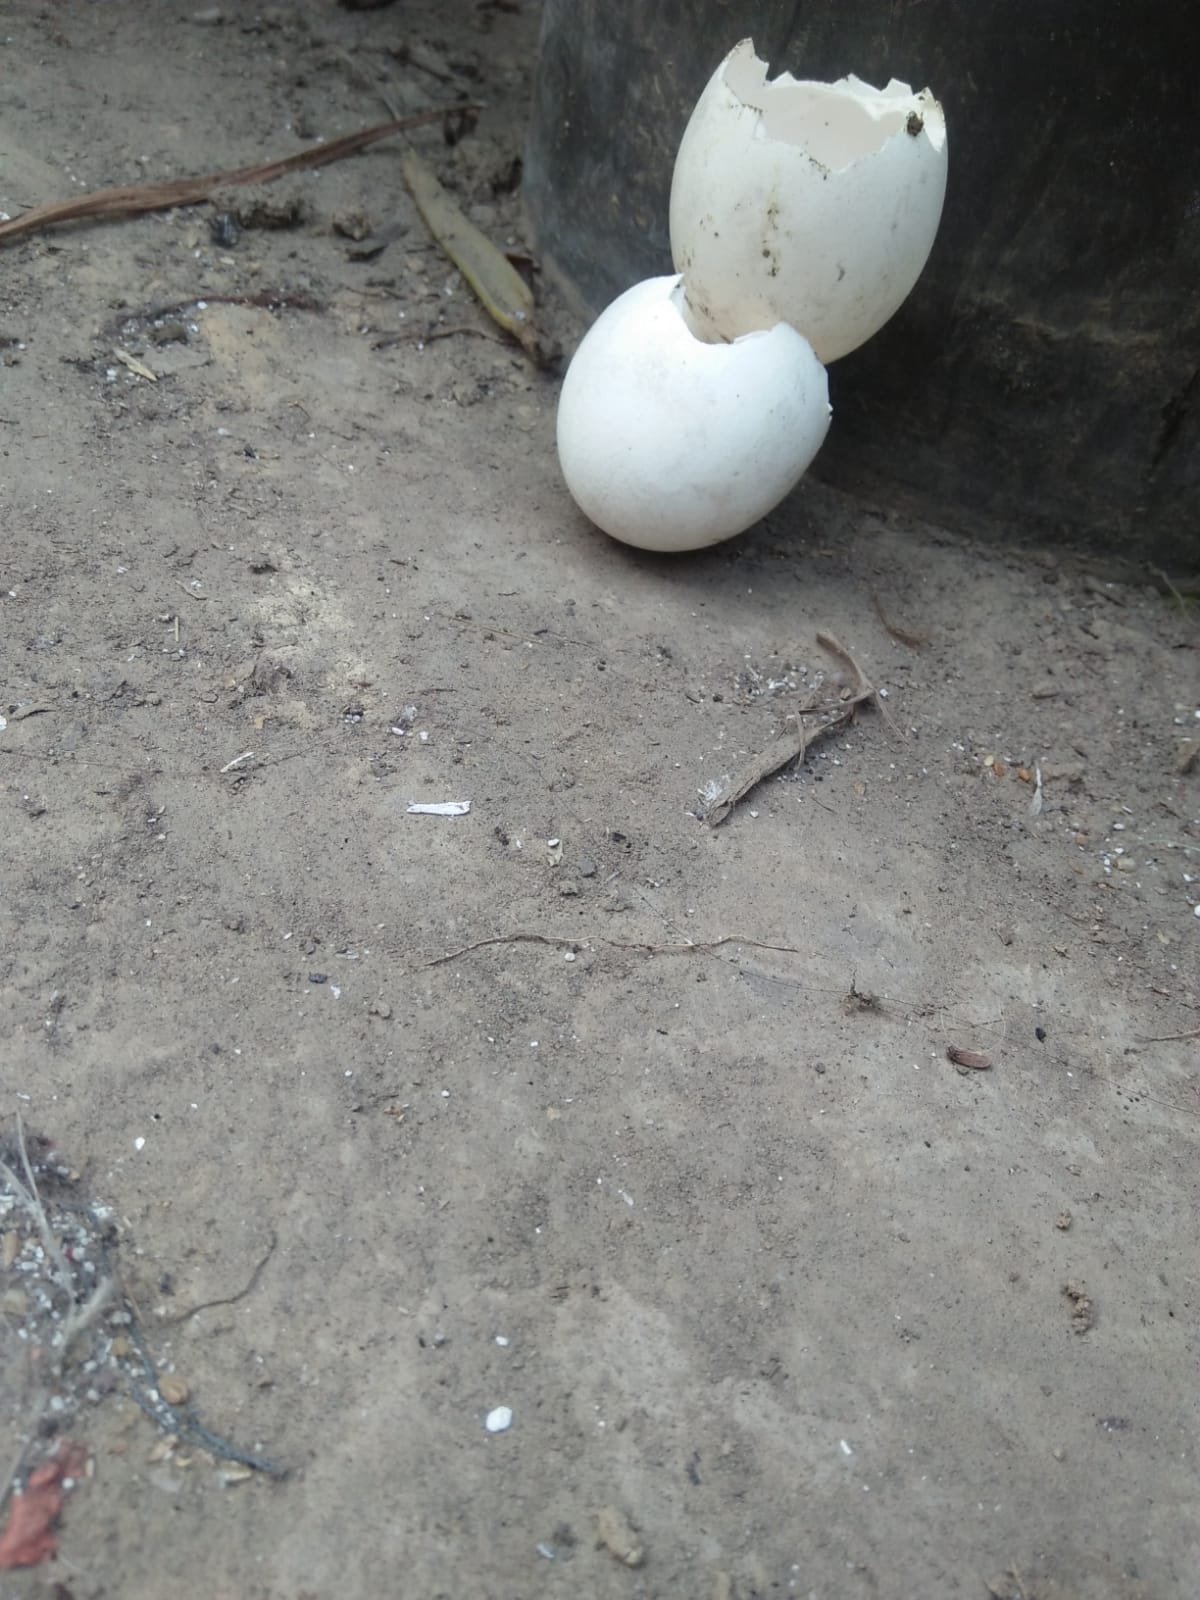
Label: eggshells